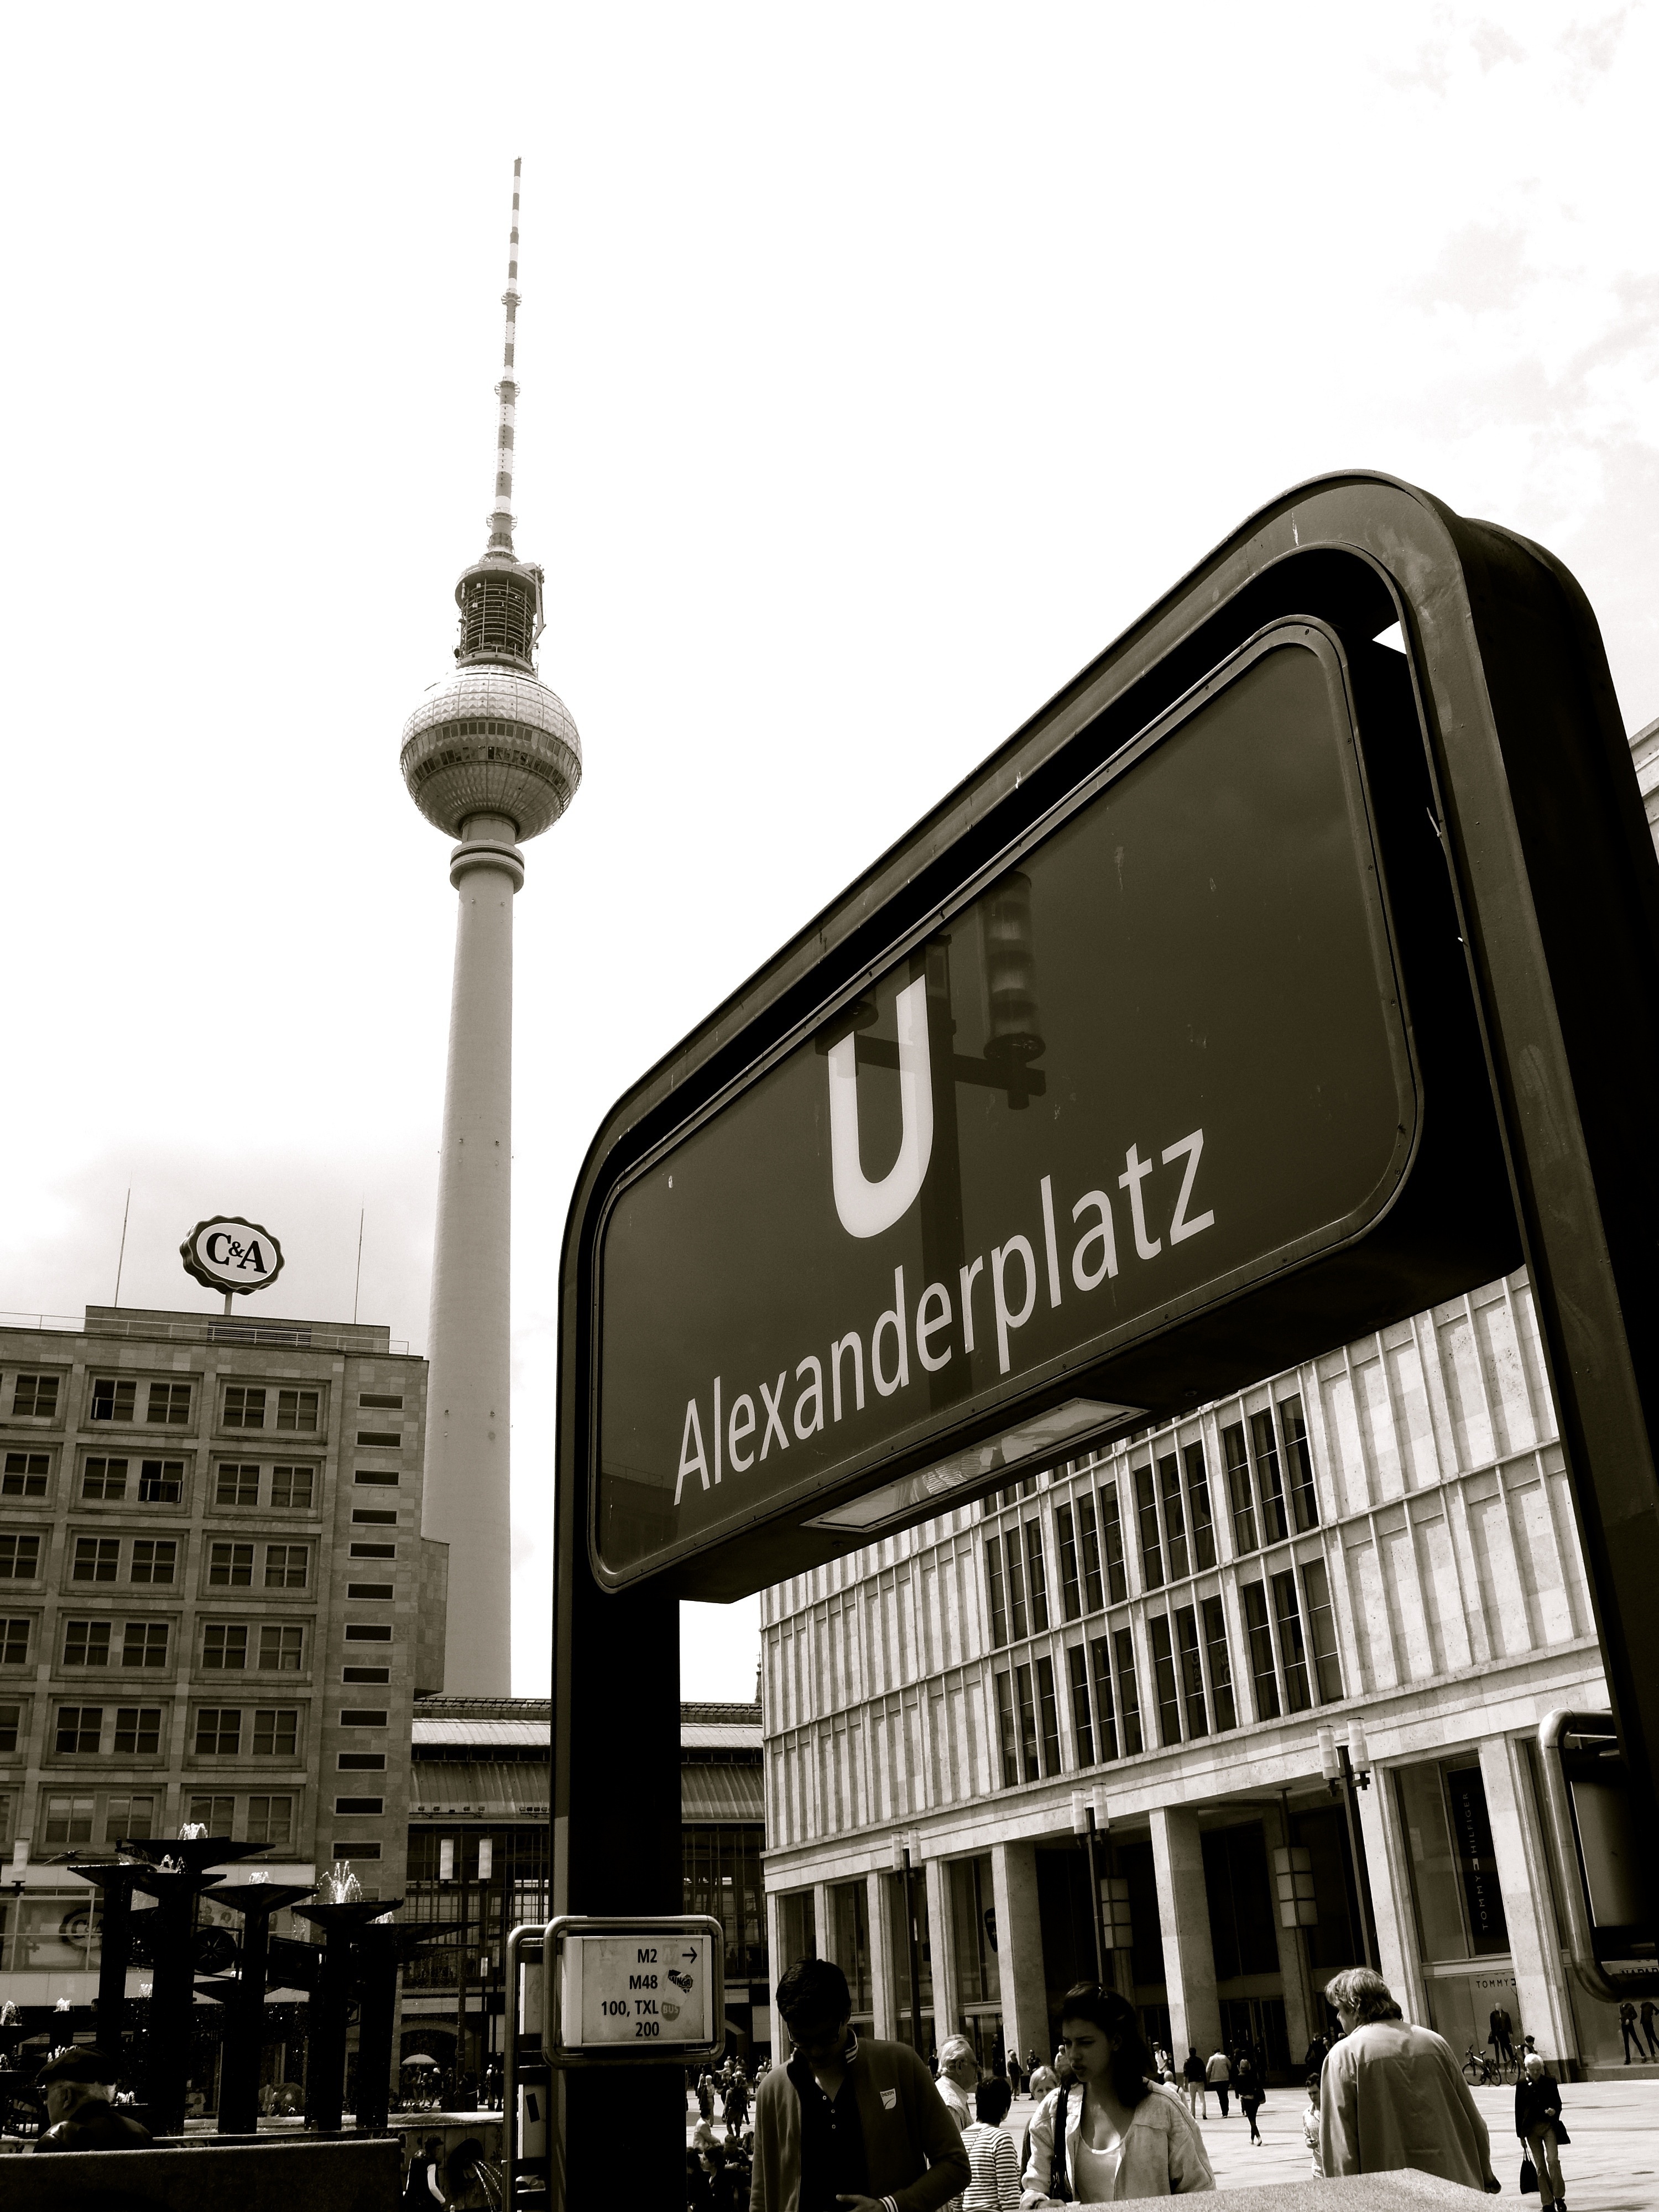
architecture, city, urban, advertising, cityscape, sight, tower, landmark, television, tourism, brand, capital, germany, berlin, famous, destination, alexanderplatz